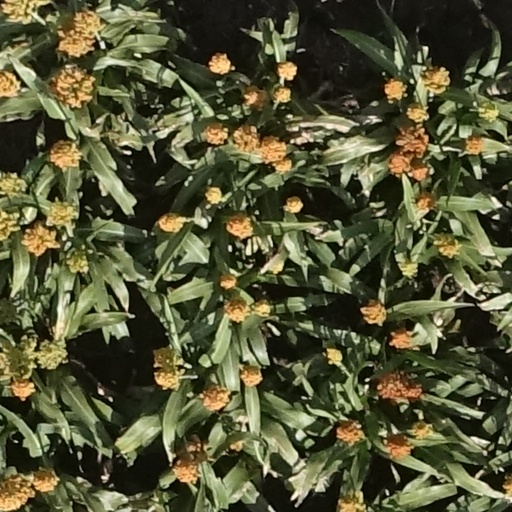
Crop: sorghum